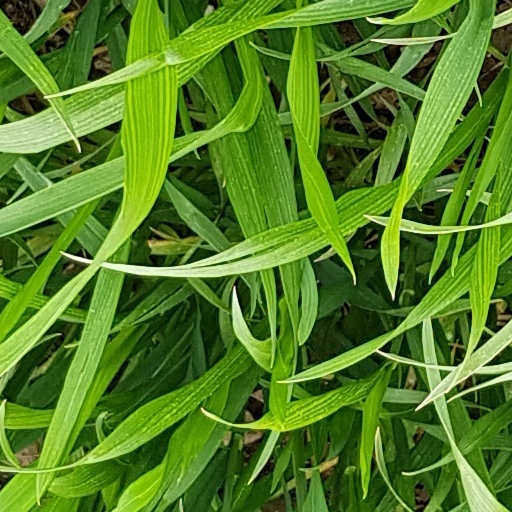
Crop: wheat